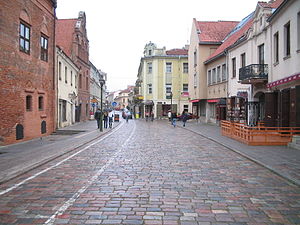
Kaunas
Kaunas er den næststørste by i Litauen med 288.466 indbggere. Kaunas bykommune har 312.120 indbyggere. Kaunas by ligger hvor Litauens to største floder, Nemunas og Neris, løber sammen. Kaunas var midlertidig hovedstad fra 1919 til 1940. Byen er kendt for sin historiske bymidte.